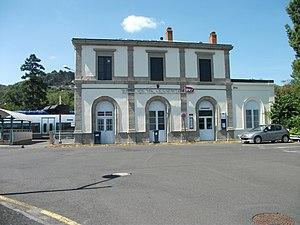
Gare de Vic-le-Comte [8699]
La gare de Vic-le-Comte est une gare ferroviaire française de la ligne de Saint-Germain-des-Fossés à Nîmes-Courbessac située sur la commune de Vic-le-Comte, dans le département du Puy-de-Dôme, en région Auvergne-Rhône-Alpes.
Vic-le-Comte est une commune française, située dans le département du Puy-de-Dôme en région Auvergne-Rhône-Alpes. Elle fait partie de l'aire urbaine de Clermont-Ferrand.